Burgui-Burgi

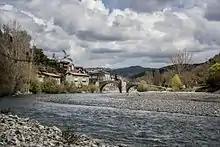
Bridge over the Esca river.

Burgui – Burgi is a town and municipality located in the province of Navarre, in the autonomous community of Navarre, northern Spain.